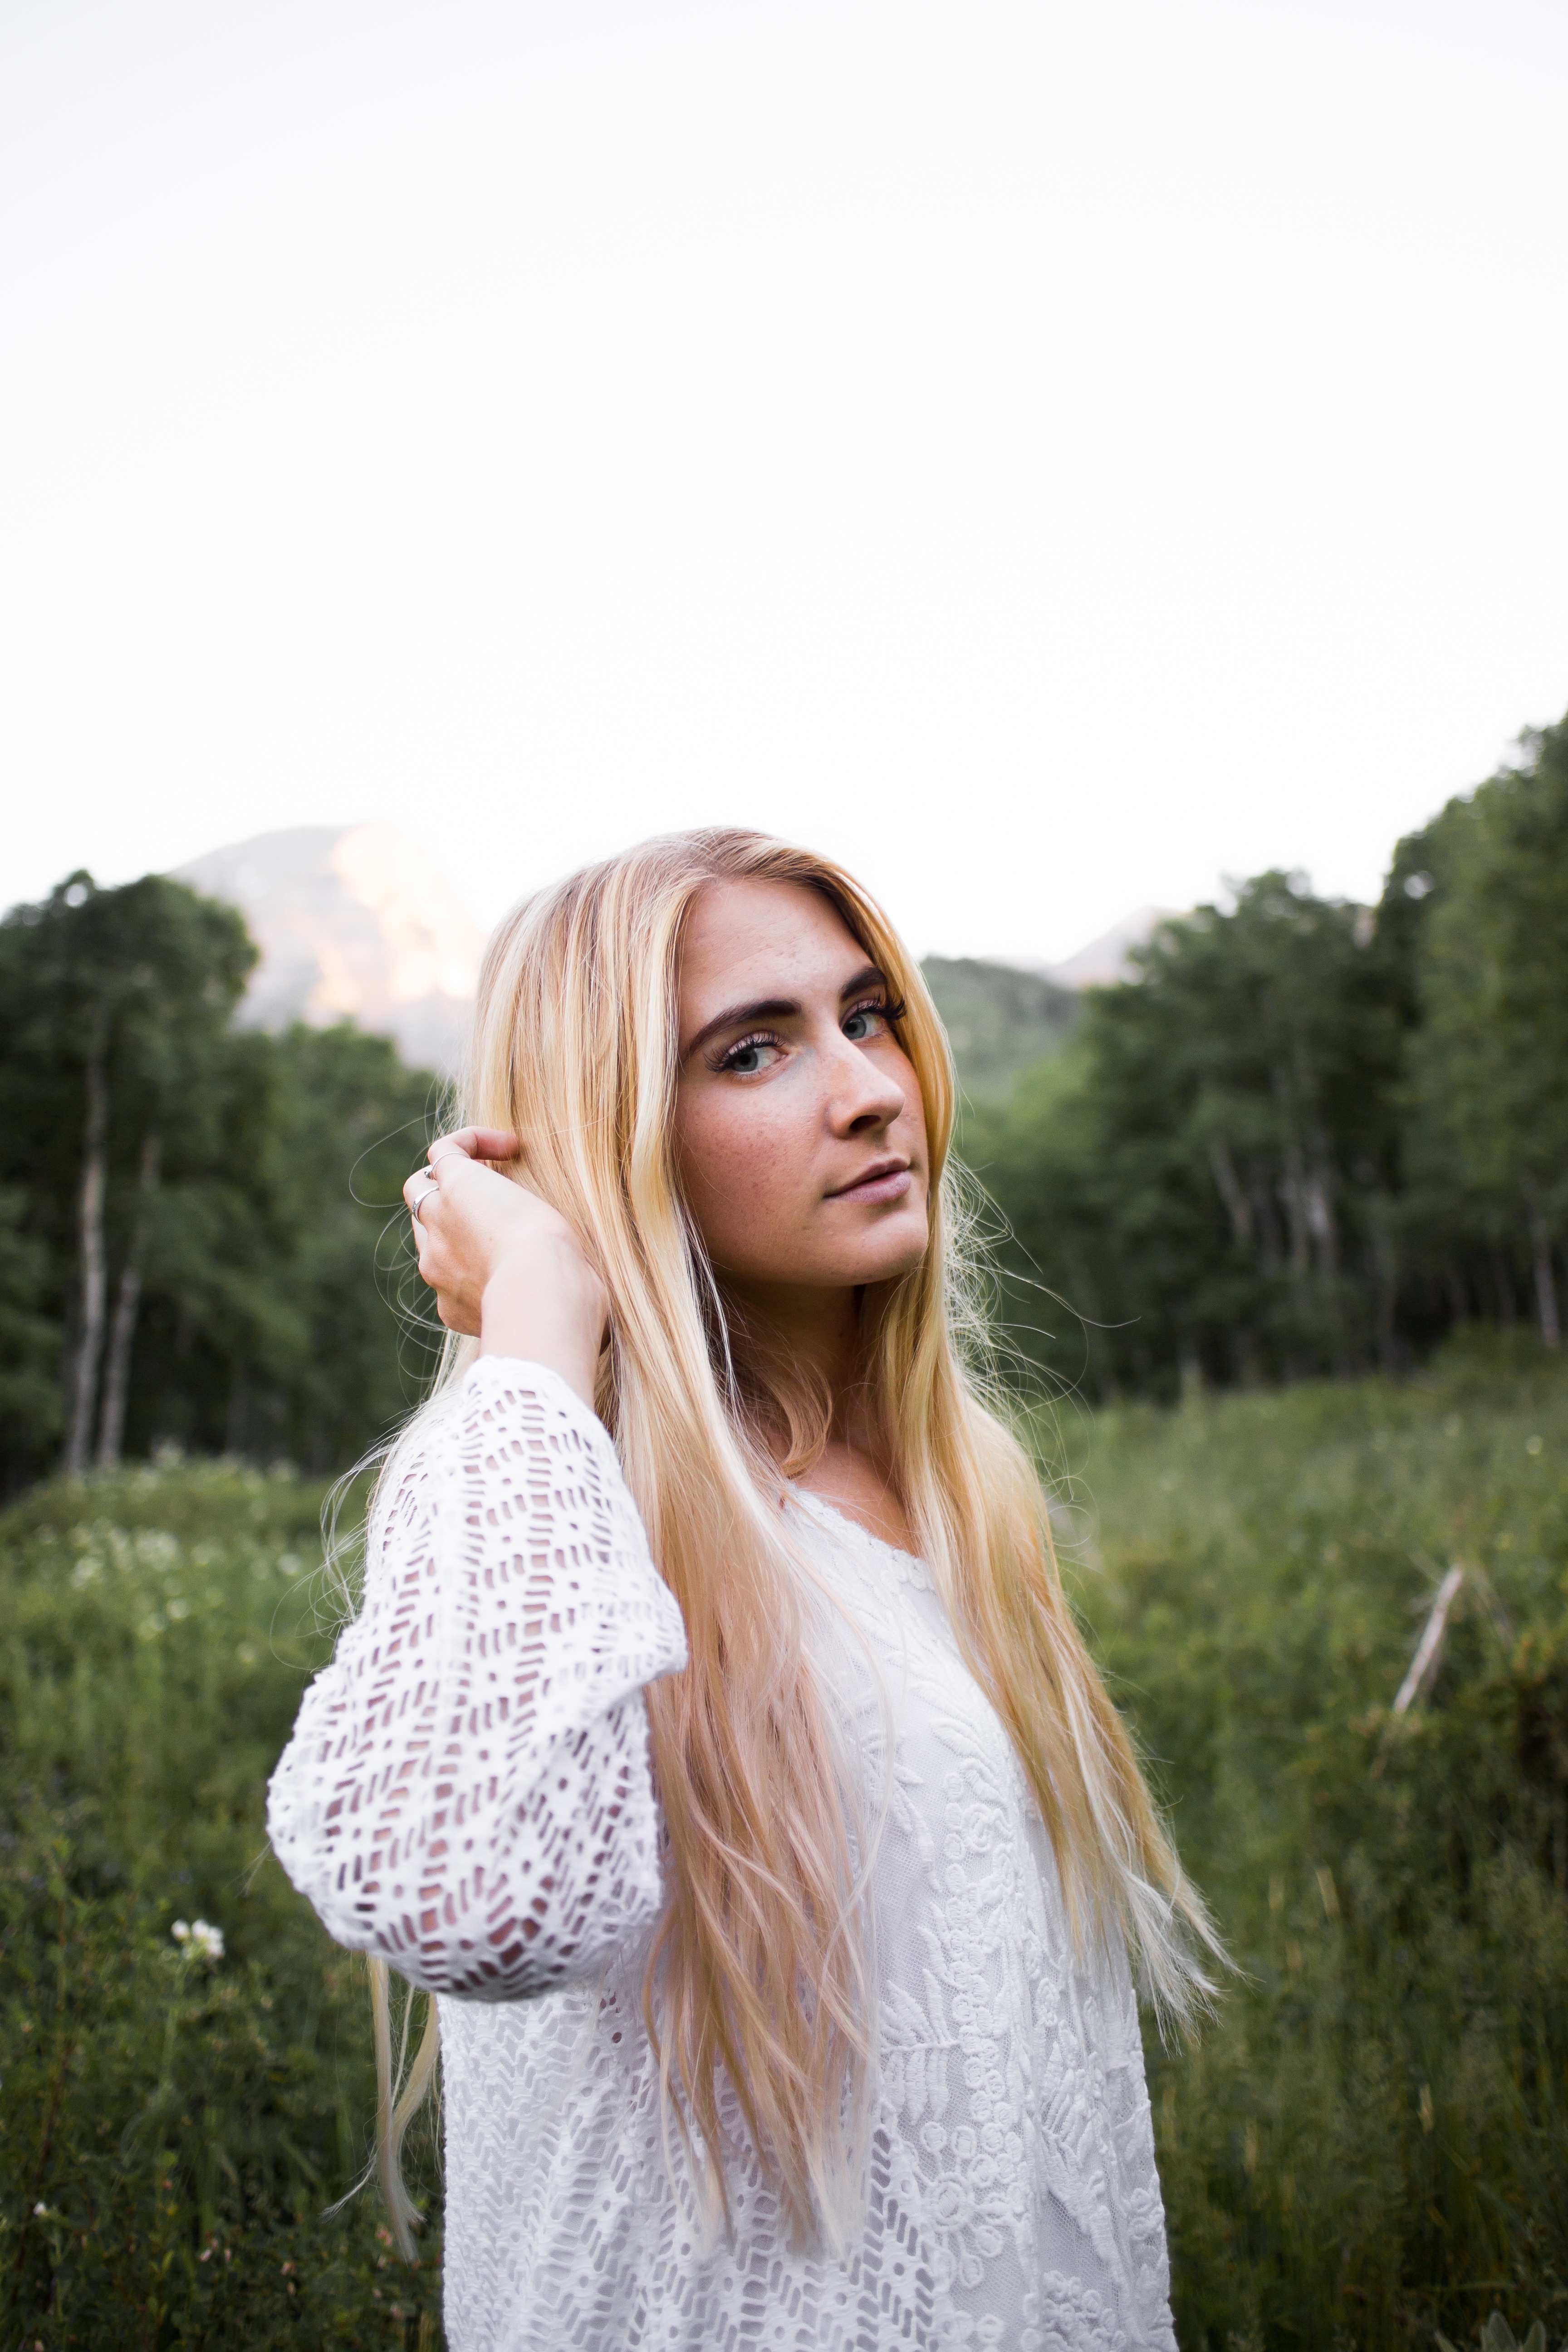
girl, hair, photography, portrait, model, spring, fashion, clothing, hairstyle, long hair, dress, beauty, blond, photo shoot, portrait photography